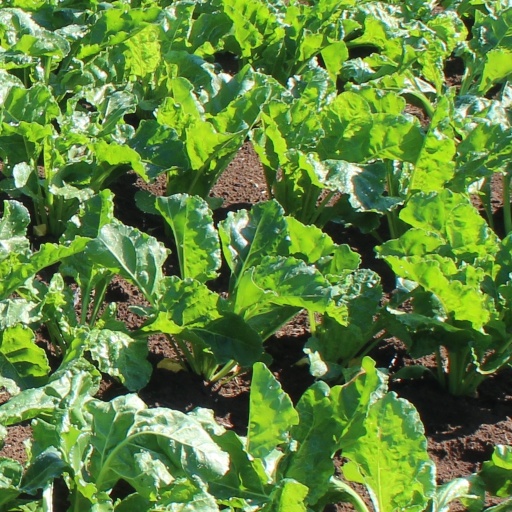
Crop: sugar beet